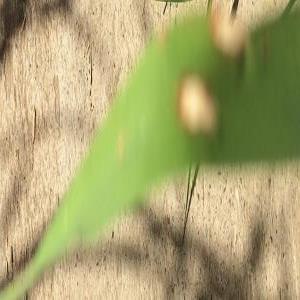
Disease: Blast